Malaysia Madani

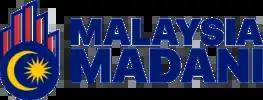

Malaysia Madani is a policy framework and government slogan introduced by the administration of the 10th Prime Minister, Anwar Ibrahim. The concept focuses on good governance, sustainable development and racial harmony.